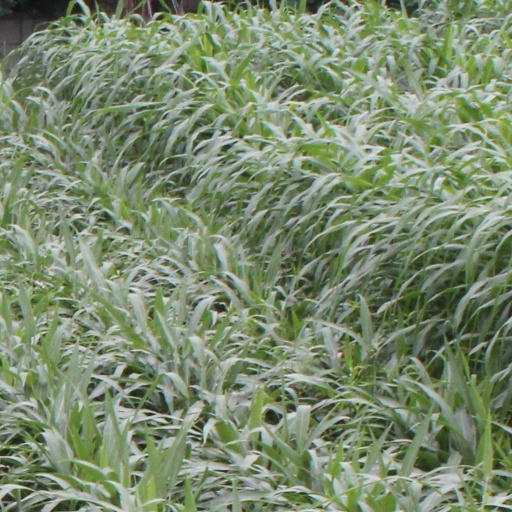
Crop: sorghum